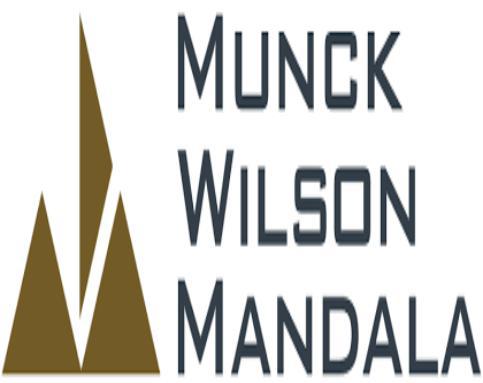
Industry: Sports